Gretta Sarfaty

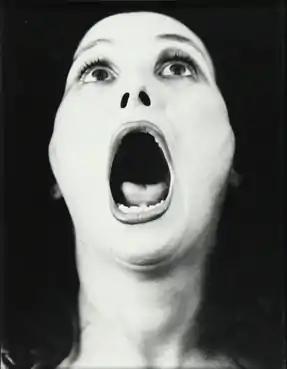

Gretta Sarfaty, born Alegre Sarfaty, is also known as Gretta Grzywacz and Greta Sarfaty Marchant, also simply as Gretta. is a painter, photographer and multimedia artist who earned international acclaim in the 1970s, from her artistic works related to Body art and Feminism. Born in Greece, in 1947, she moved with her family to São Paulo in 1954, being naturalized as Brazilian.